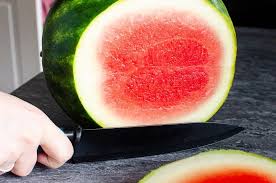
Label: Watermelon